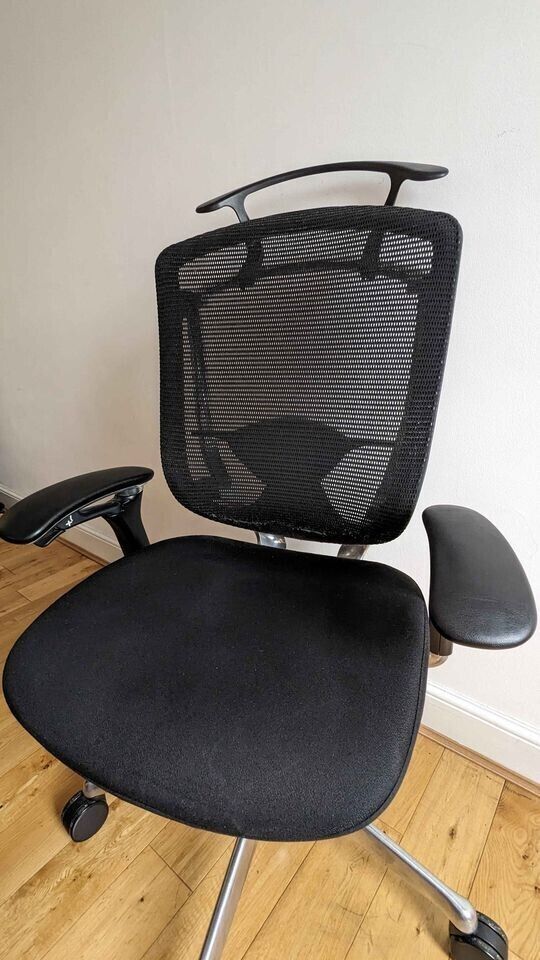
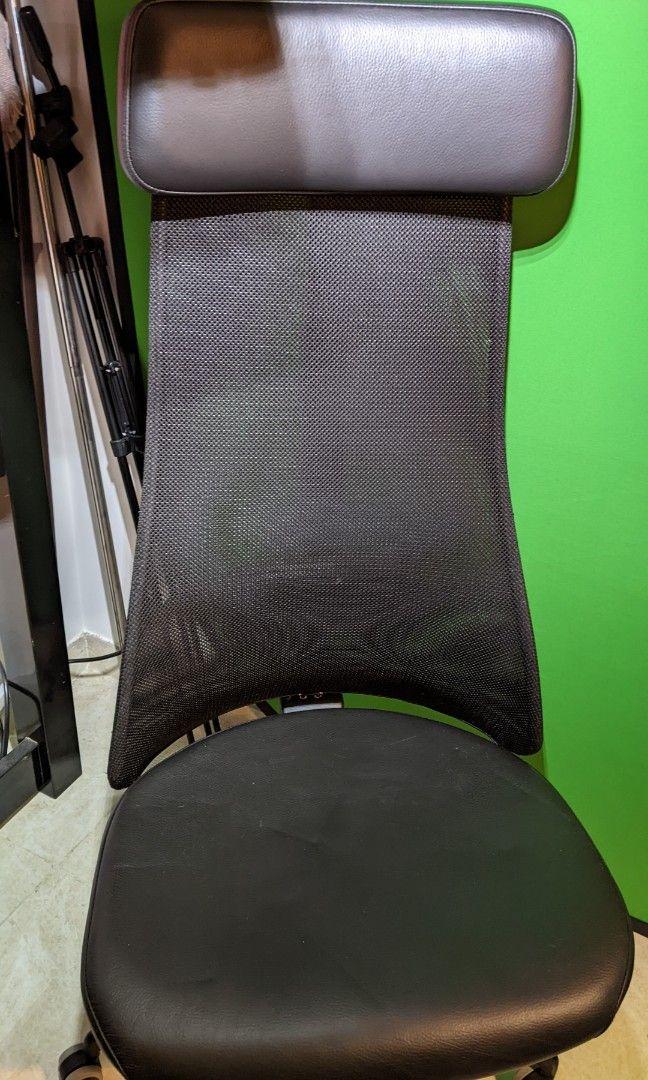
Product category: items_chair
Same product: no